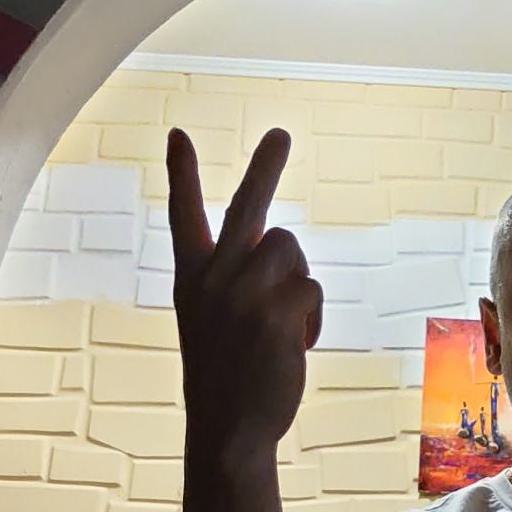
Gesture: peace_inverted